Andriy Shkil

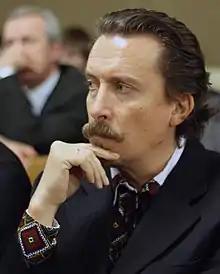
Shkil in 2009

Since 2013 Shkil lives in exile in France because he fears he will be arrested in Ukraine due to a 2001 criminal case.